Roc (mythology)

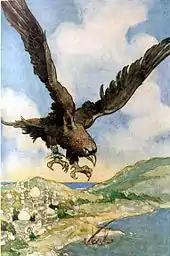
Illustration by René Bull

According to art historian Rudolf Wittkower, the idea of the roc had its origins in the story of the fight between the Indian solar bird Garuda and the chthonic serpent Nāga. The mytheme of Garuda carrying off an elephant that was battling a crocodile appears in two Sanskrit epics, the "Mahabharata" (I.1353) and the "Ramayana" (III.39).